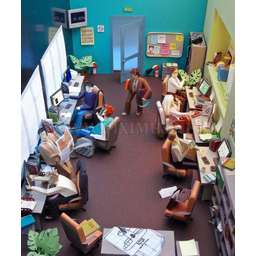
Label: paper